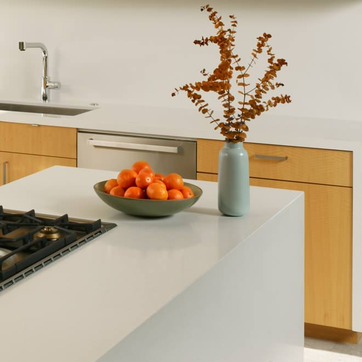
Material: food